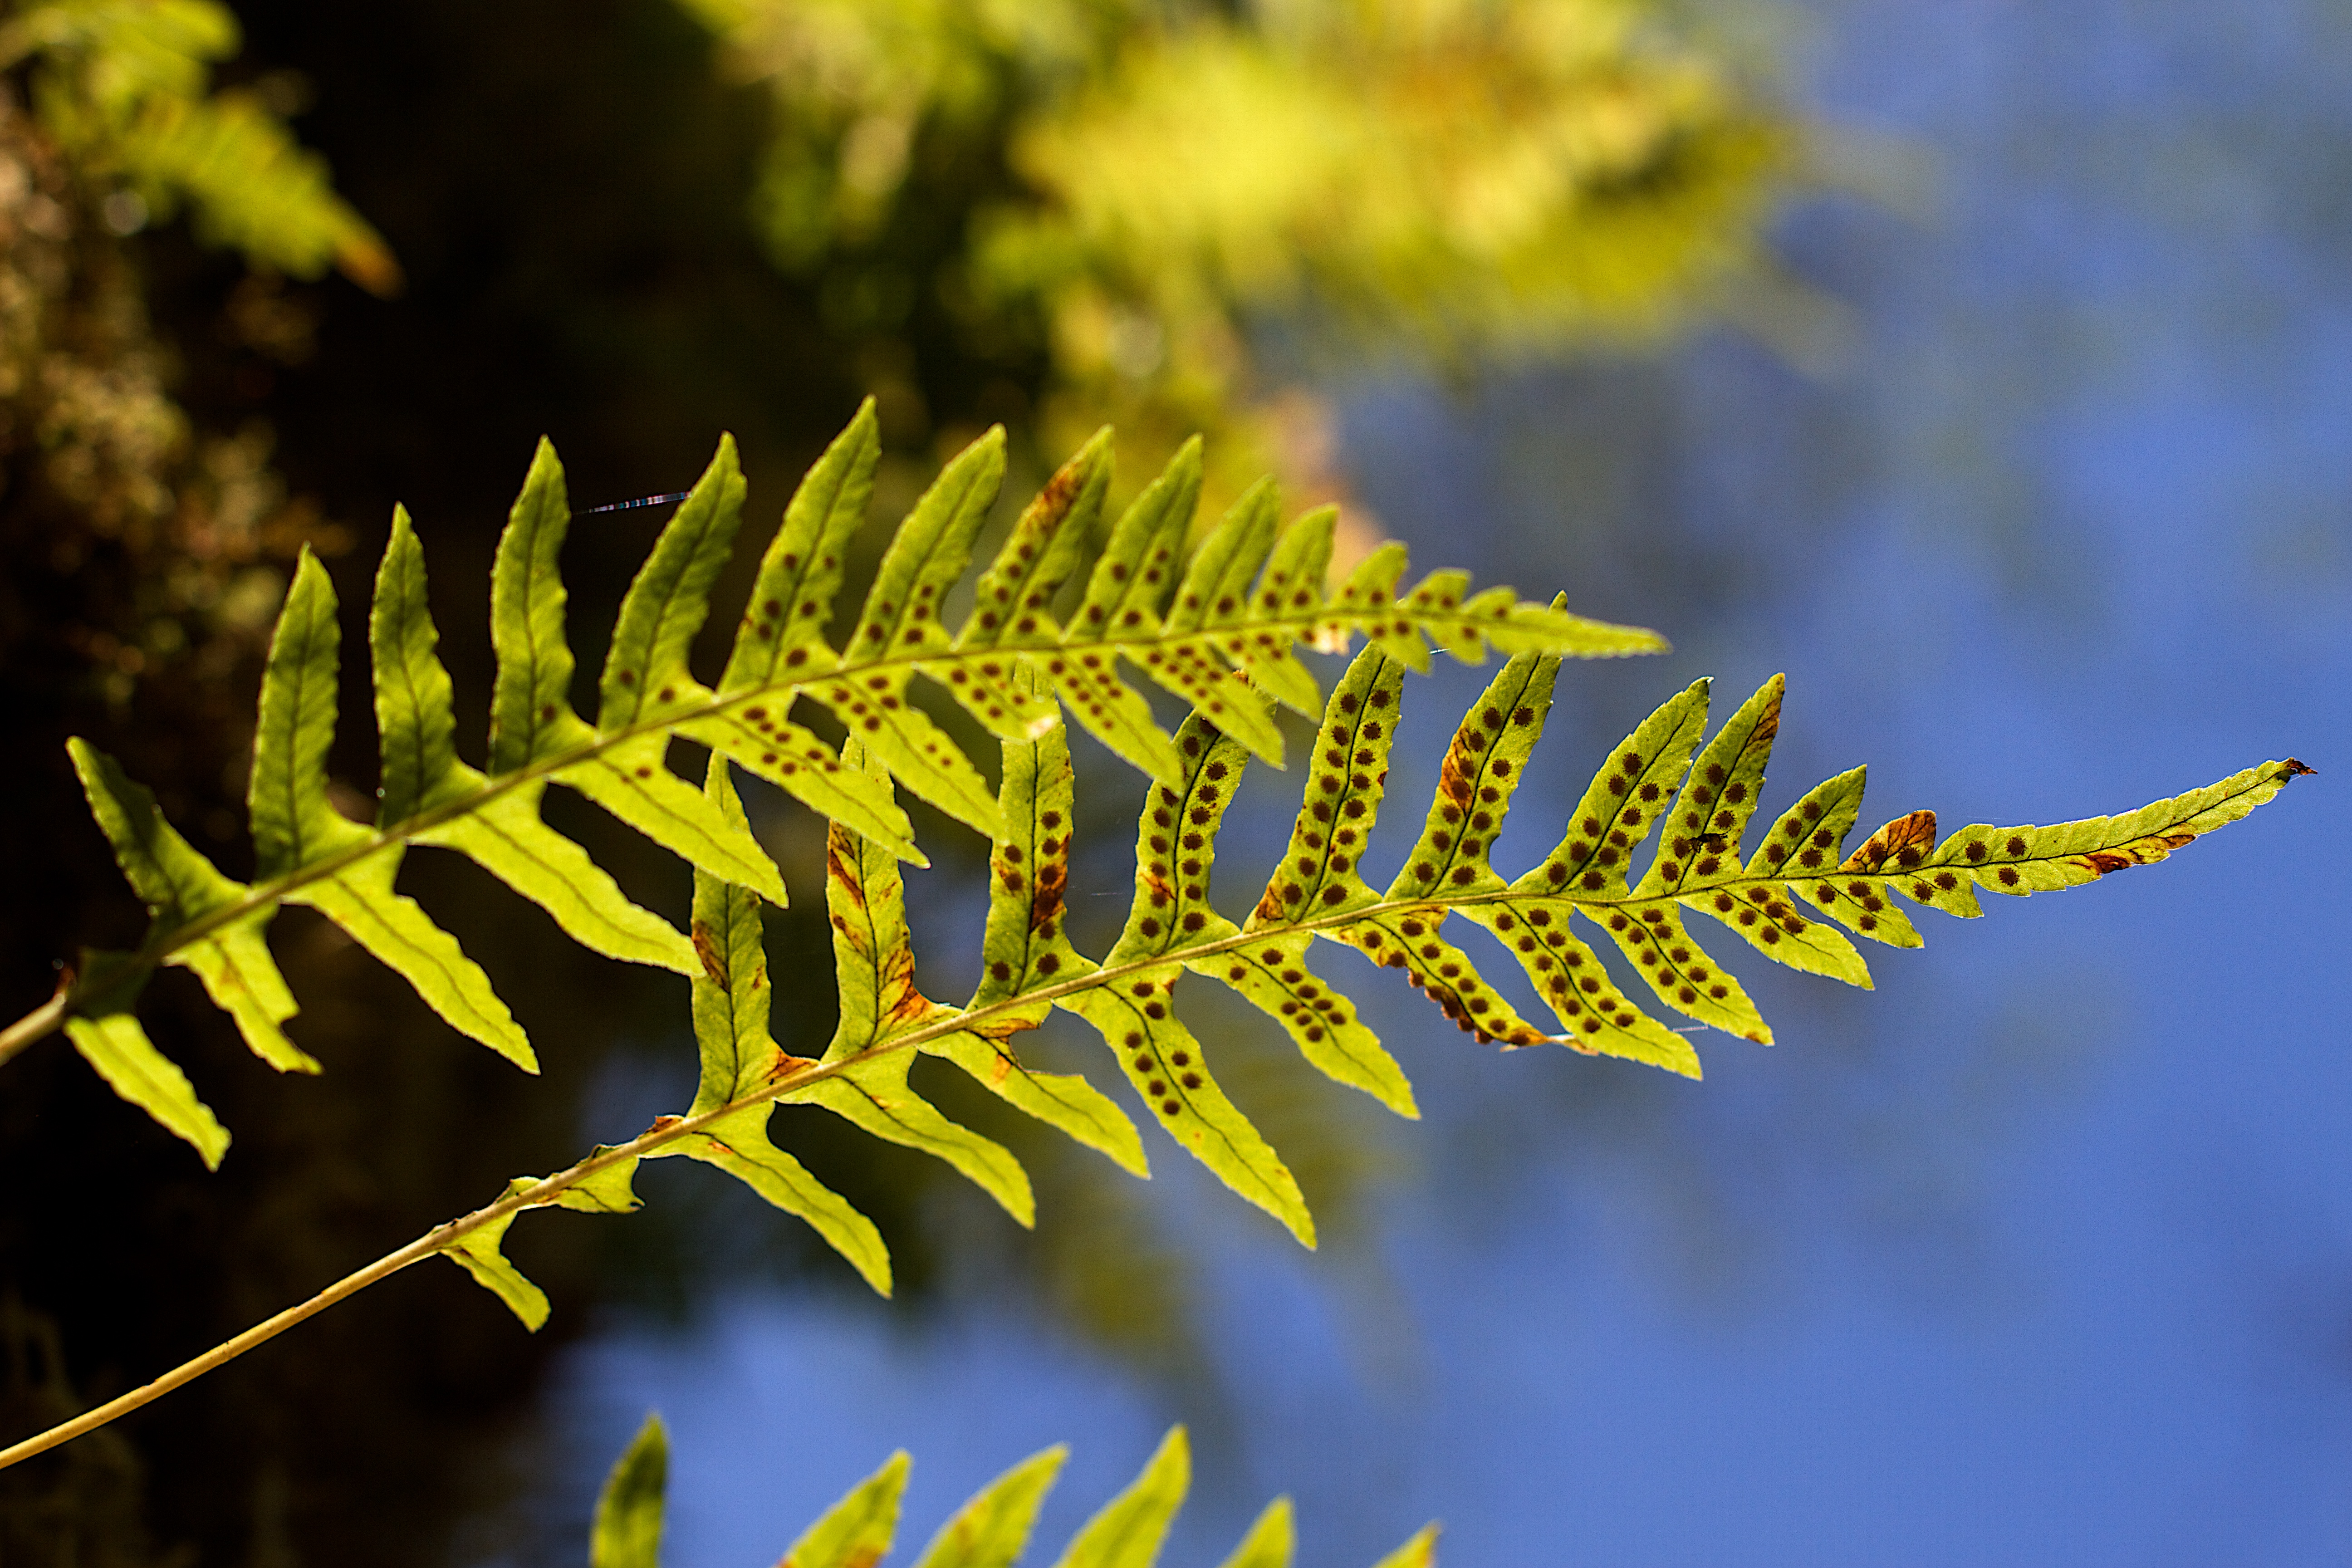
tree, nature, branch, plant, leaf, flower, autumn, botany, yellow, flora, fern, close up, spruce, mimosa, macro photography, flowering plant, plant stem, woody plant, land plant, ferns and horsetails, vascular plant